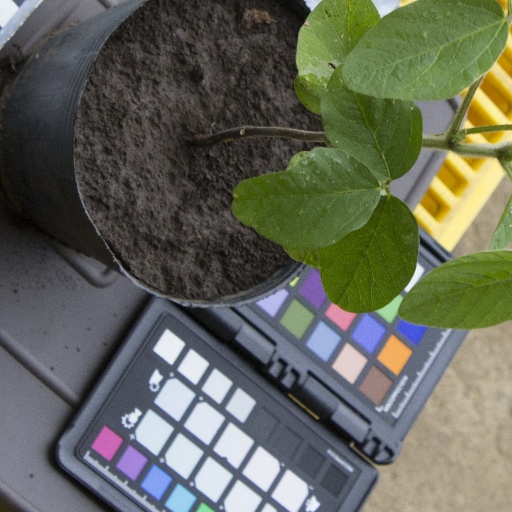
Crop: soybean